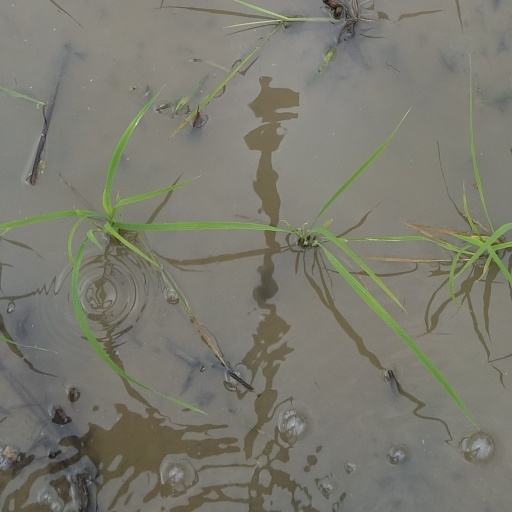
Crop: rice